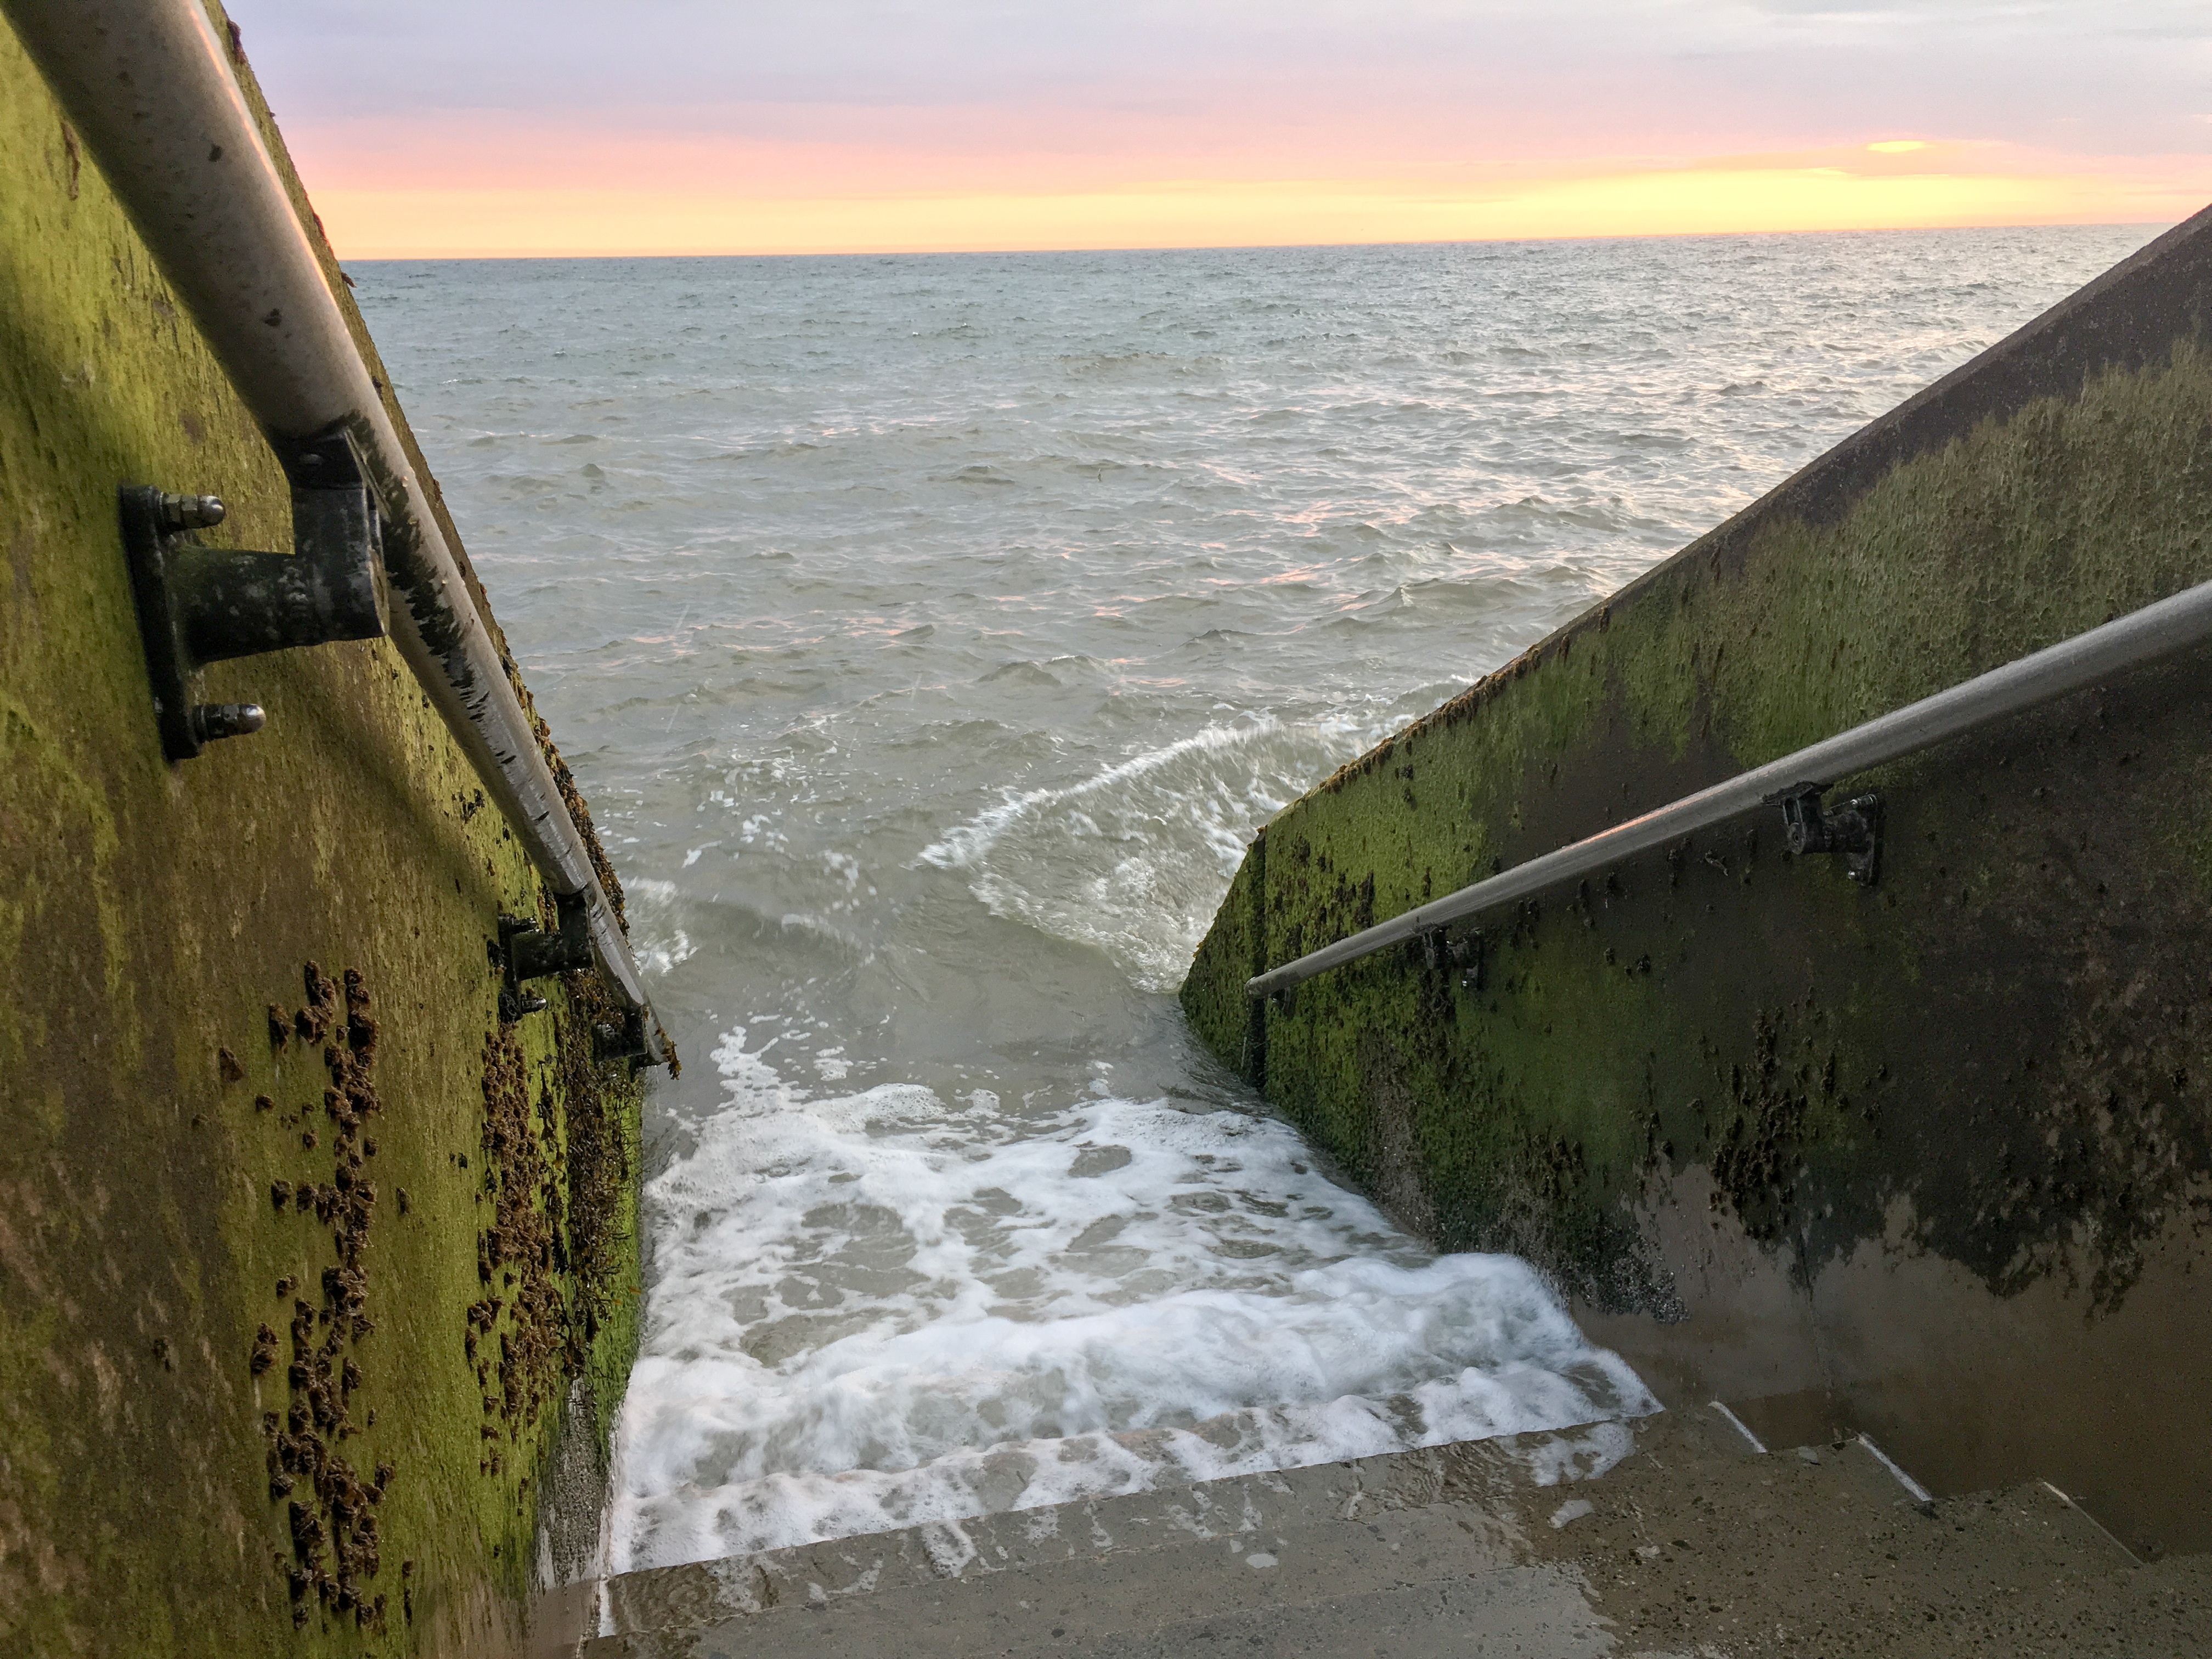
beach, sea, coast, water, ocean, morning, shore, wave, vacation, cliff, terrain, body of water